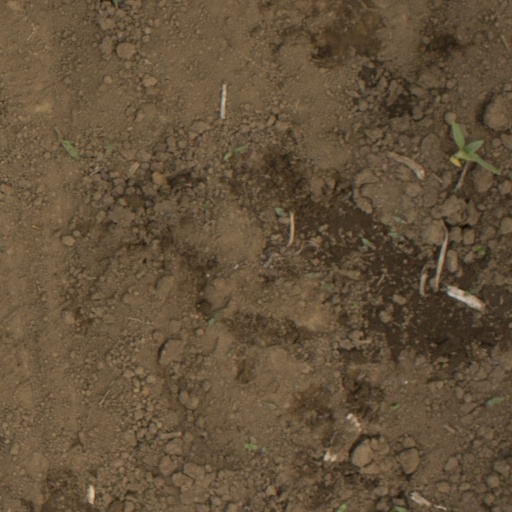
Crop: Jerusalem artichoke